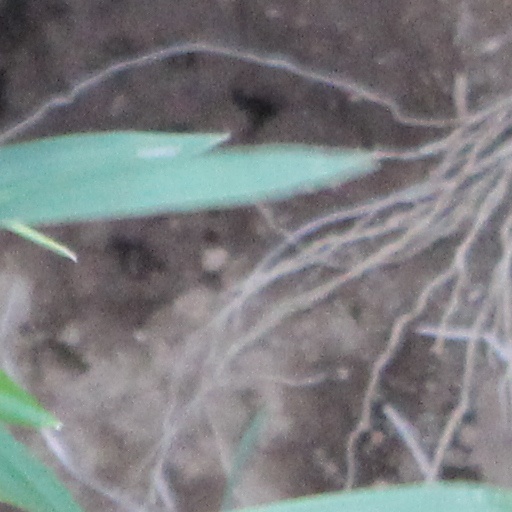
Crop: wheat